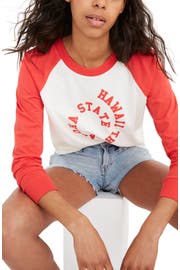
say aloha to warm weather with this vintage y raglan tee in soft cotton jersey